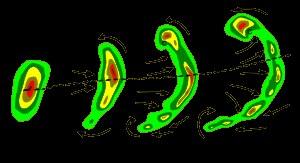
L’expérience NIMROD était une étude météorologique in situ des orages violents et de leurs vents dommageables. Elle a été réalisée dans l’aire métropolitaine de Chicago, Illinois, États-Unis, du 15 mai au 30 juin 1978. Les données recueillies provenaient autant d'orages unicellulaires que de systèmes convectifs de méso-échelle, tels que des grains d'arc.
Un système convectif de méso-échelle est un ensemble d'orages qui se répartissent avec le temps, en ligne ou en zones, pour former des entités qui peuvent occuper de plusieurs dizaines à quelques centaines de kilomètres de longueur ou de diamètre. Ces systèmes météorologiques sont souvent associés avec du temps violent car les orages intenses qui les composent peuvent produire des pluies torrentielles causant des inondations, des vents de plus de 90 km/h et parfois de la grosse grêle. Ces phénomènes, même s'ils ont une durée de vie en général plus limitée que ceux produits par les dépressions synoptiques, affectent quand même de larges zones à cause du déplacement du système.
Un cyclone est un terme météorologique qui désigne une grande zone où l'air atmosphérique est en rotation autour d'un centre de basse pression local, donnant le plus souvent des nuages et des précipitations. Il s'agit également de « dépression » et de « système cyclonique ». Par extension, la circulation cyclonique est la direction que prendra le flux d'air autour d'une dépression ou d'un creux barométrique, soit anti-horaire dans l'hémisphère nord et horaire dans celui du sud. Même si toute dépression peut être appelée un cyclone, ce terme est le plus souvent réservé à certains types particuliers de systèmes qui se forment au-dessus des eaux chaudes des mers tropicales, les cyclones tropicaux. On applique également le suffixe cyclone à certains phénomènes de très petites échelles où une rotation se produit.